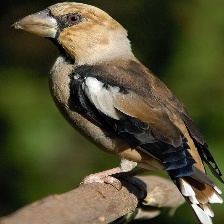
Species: HAWFINCH
Scientific name: COCCOTHRAUSTES COCCOTHRAUSTES